1924 Swedish general election

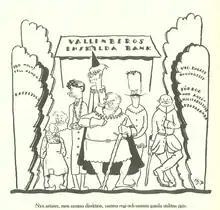
Caricature in a communist newspaper, on the new government formed by Hjalmar Branting after the elections

General elections were held in Sweden between 19 and 21 September 1924. The Swedish Social Democratic Party remained the largest party, winning 104 of the 230 seats in the Second Chamber of the Riksdag.